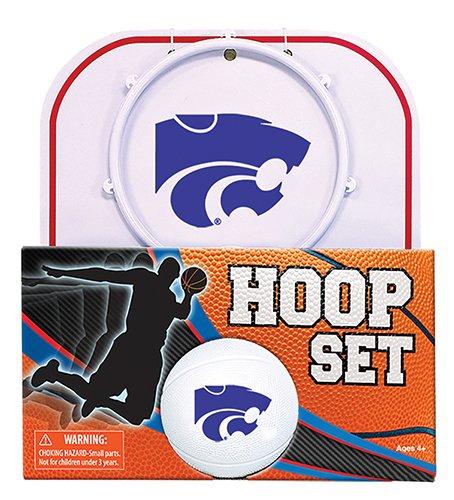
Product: Patch Products Inc. Hoop Set Kansas State Game
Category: Toys & Games | Games & Accessories | Game Collections
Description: This officially licensed NCAA hoop set is a fun addition to any fan's collection.
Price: $6.07
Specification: ProductDimensions:6x5x7inches|ItemWeight:15.8ounces|ShippingWeight:1pounds(Viewshippingratesandpolicies)|DomesticShipping:ItemcanbeshippedwithinU.S.|InternationalShipping:ThisitemcanbeshippedtoselectcountriesoutsideoftheU.S.LearnMore|ASIN:B000AF2EWW|Itemmodelnumber:N51600|Manufacturerrecommendedage:24months-8years